Sweat (short story)

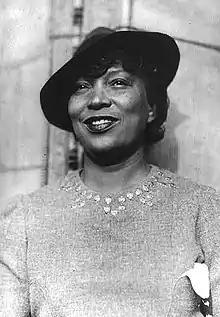
Zora Neale Hurston, the author of "Sweat"

"Sweat" is a short story by the American writer Zora Neale Hurston, first published in 1926, in the first and only issue of the African-American literary magazine "Fire!!" The story revolves around a washerwoman and her unemployed husband.